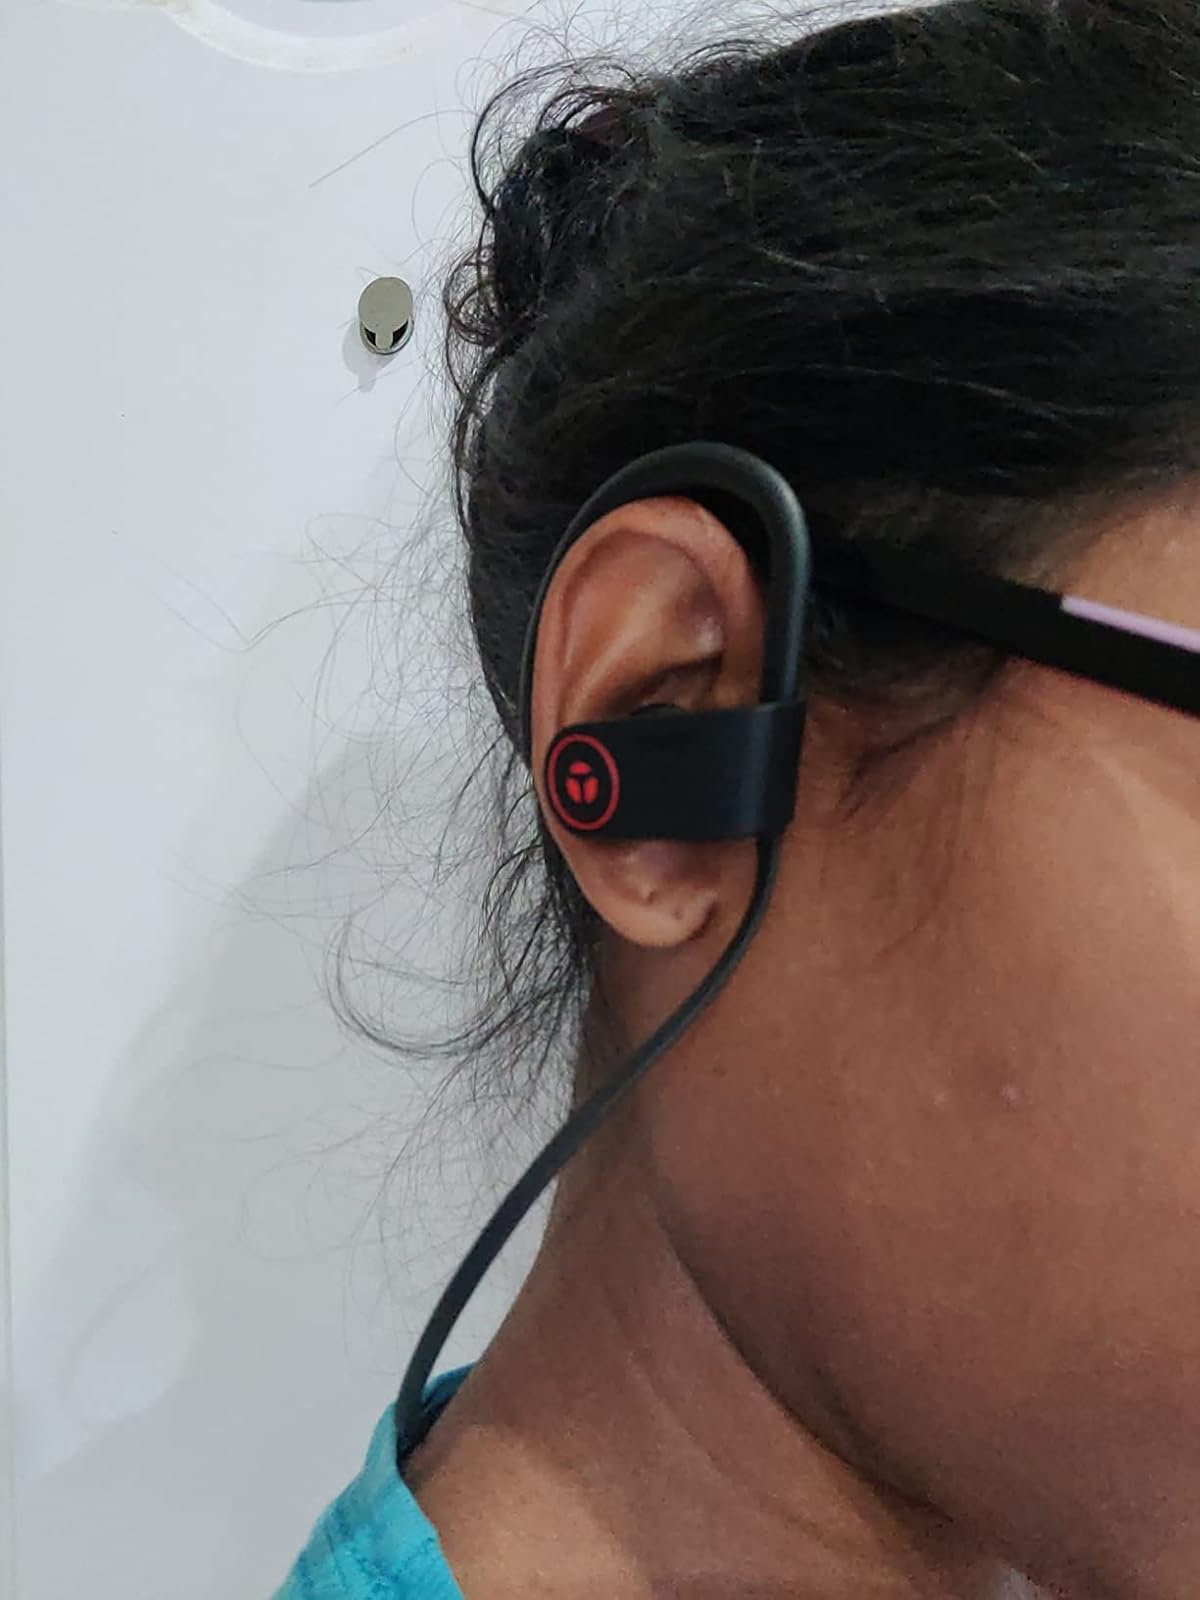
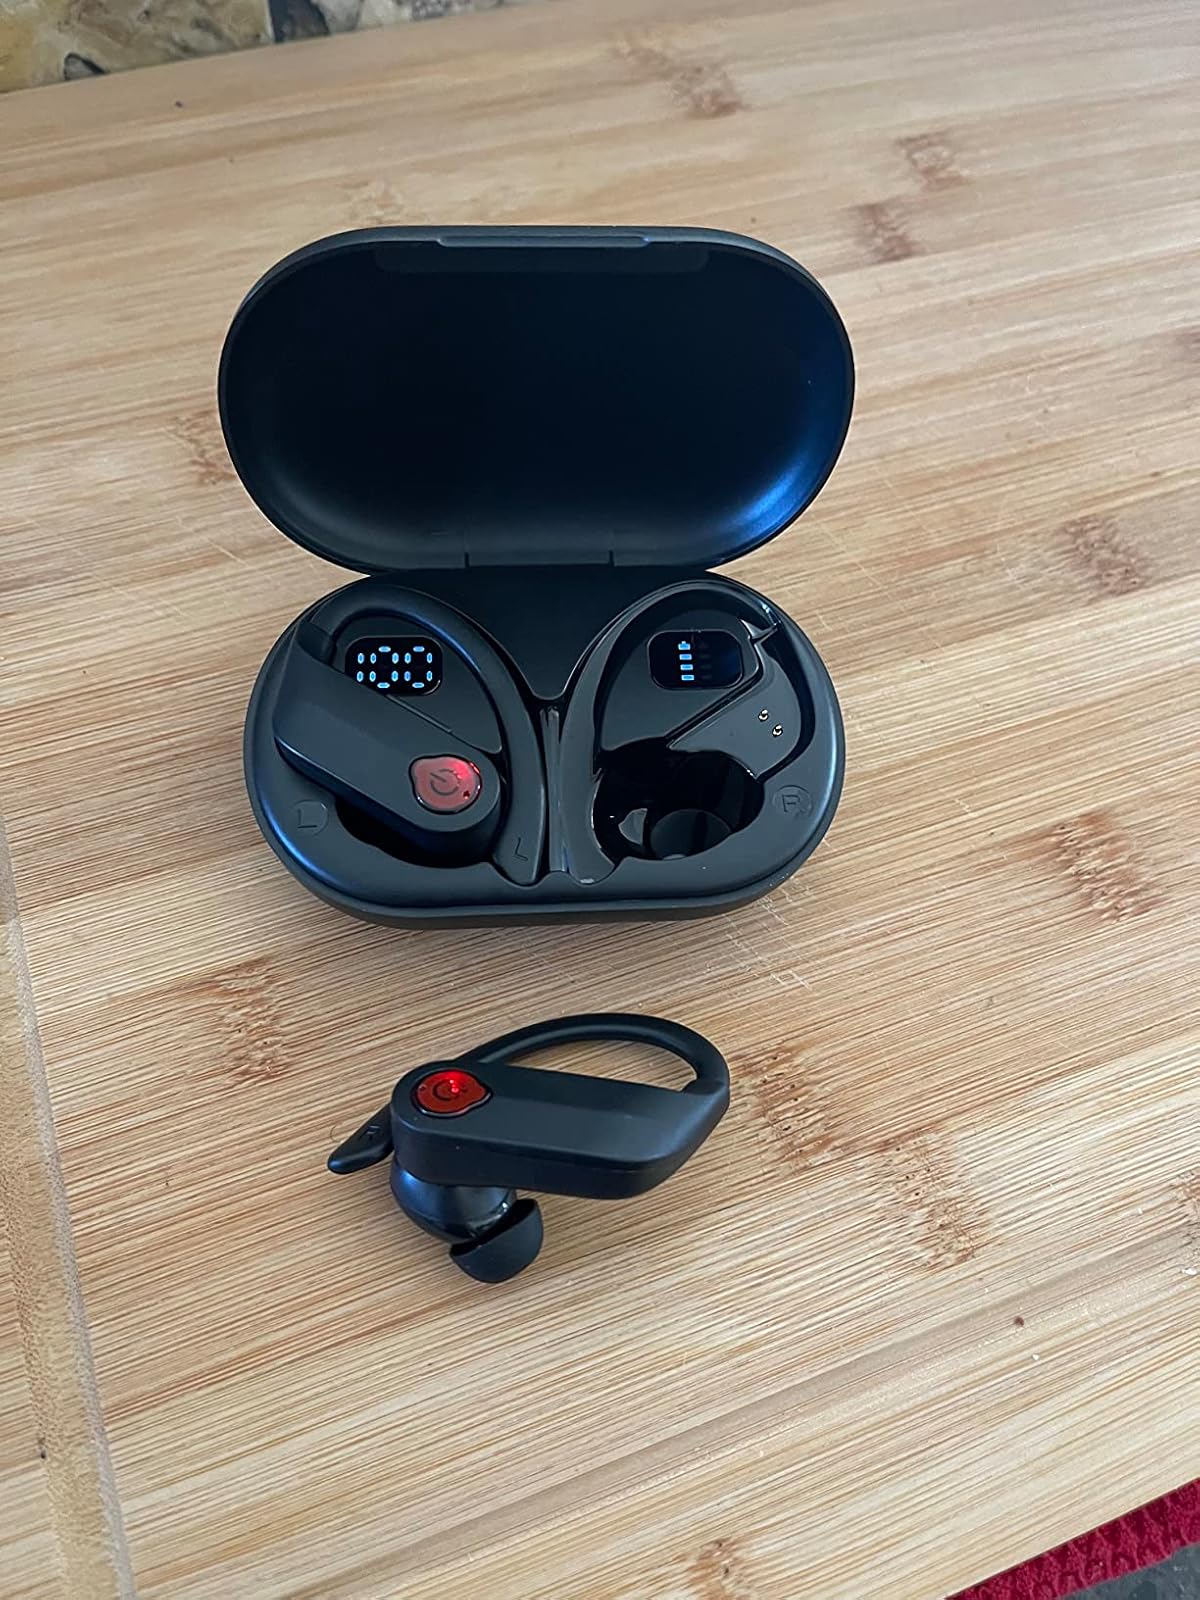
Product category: earbuds
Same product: no